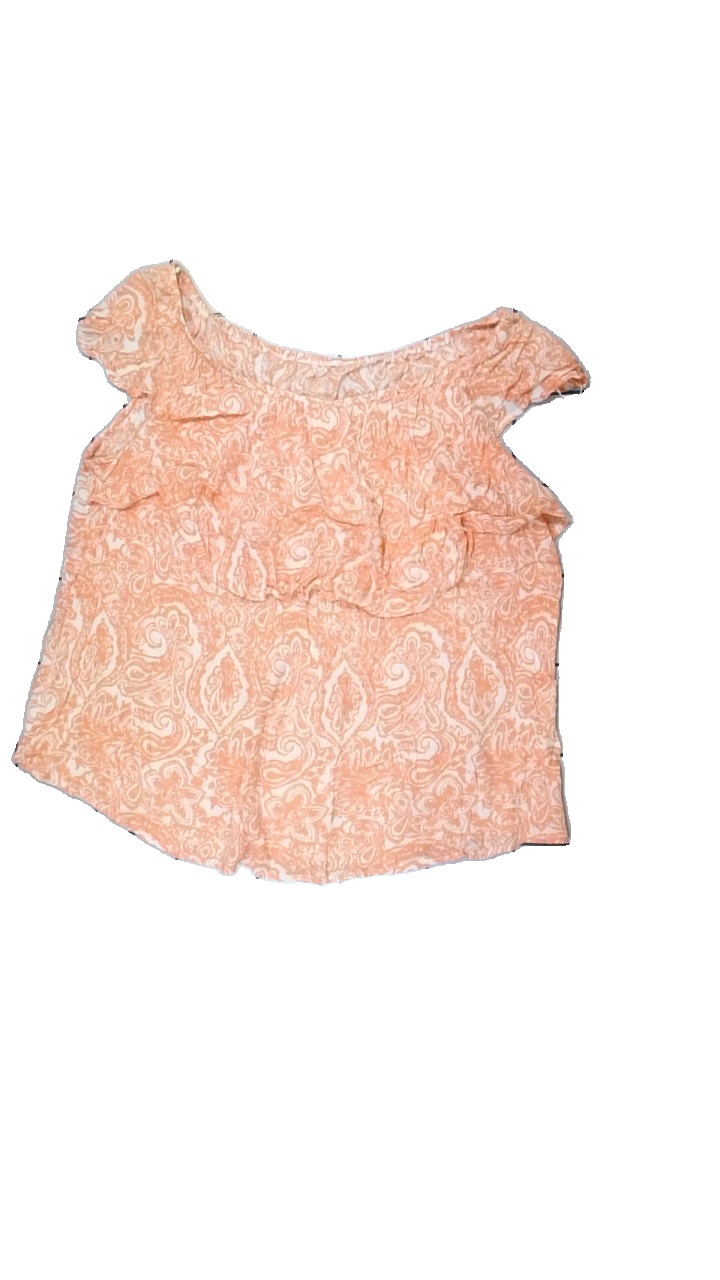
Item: Blouse (Ladies)
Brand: Halens
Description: off shoulder blouse with paisley pattern
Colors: White, Orange
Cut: Regular
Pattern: Other
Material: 100% viscose
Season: All
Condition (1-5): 5
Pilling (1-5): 5
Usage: Reuse
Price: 50-100